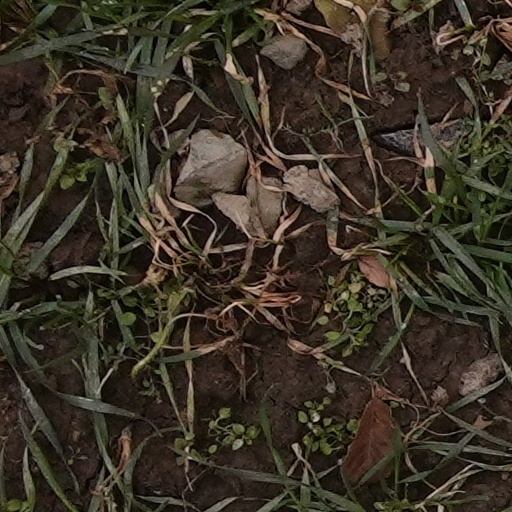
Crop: wheat